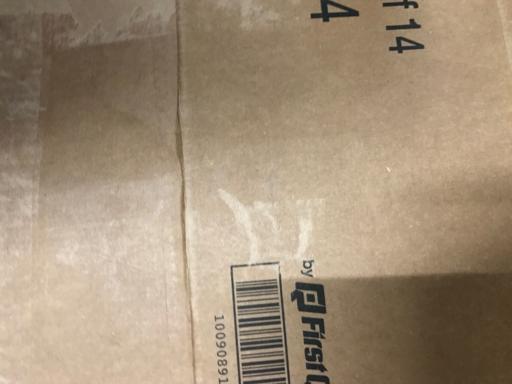
Label: cardboard